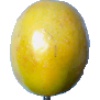
Label: maracuja